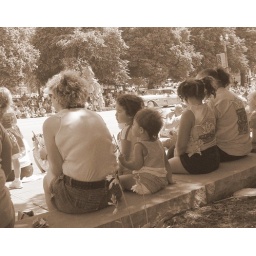
naomi fotenos noah fotenos woman children watch at market street july 4 by aff filed underwhat